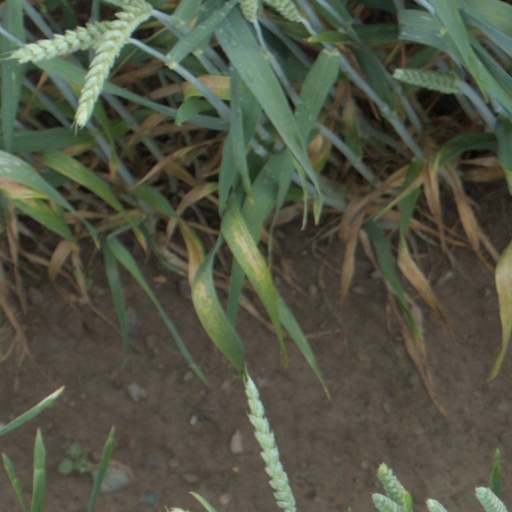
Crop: wheat